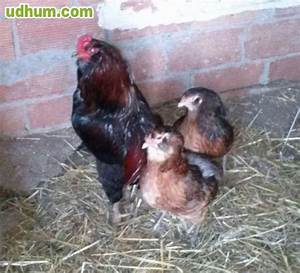
Label: chicken